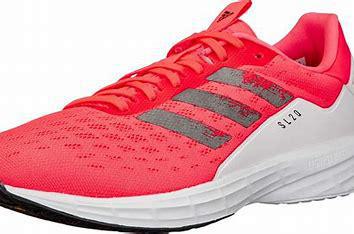
Brand: Adidas
Model: SL20